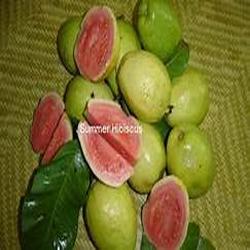
Label: Guava